Free-space optical communication

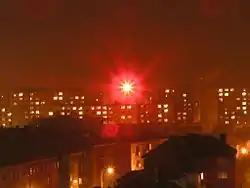
RONJA is a free implementation of FSO using high-intensity LEDs.

The main reason terrestrial communications have been limited to non-commercial telecommunications functions is fog. Fog often prevents FSO laser links over from achieving a year-round availability sufficient for commercial services. Several entities are continually attempting to overcome these key disadvantages to FSO communications and field a system with a better quality of service. DARPA has sponsored over US$130 million in research toward this effort, with the ORCA and ORCLE programs.